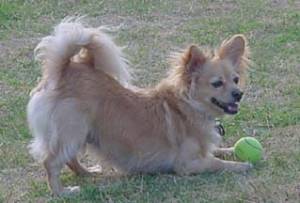
Animal: dog
Breed: pomeranian